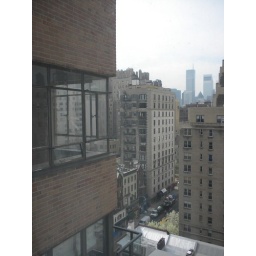
And home office in Manhattan on the upper east side.